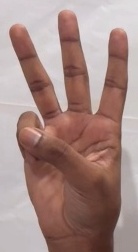
ASL sign: 6